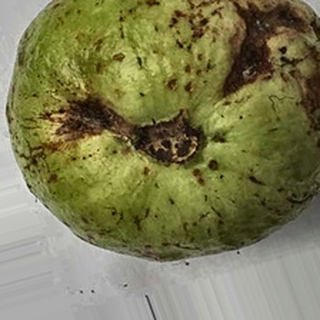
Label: guava_anthracnose